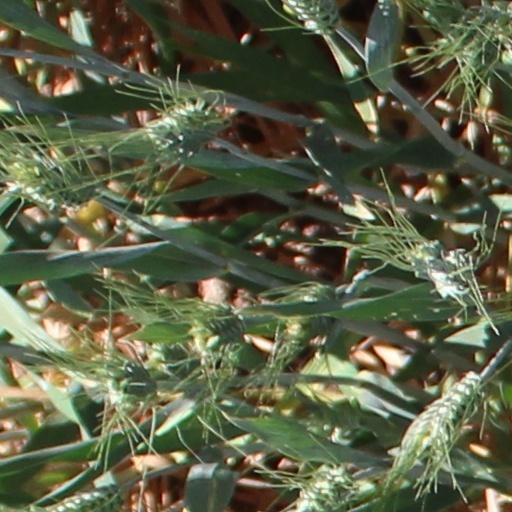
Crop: wheat